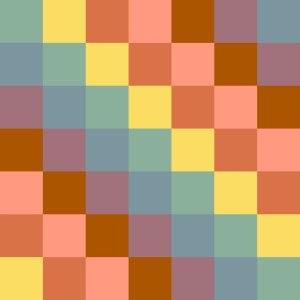
Julián Apaza Nina, mieux connu sous le nom de Túpac Katari, Túpaj Katari, ou simplement Katari, est un chef rebelle aymara qui dirigea en 1781 dans le Haut-Pérou un soulèvement indien contre la tutelle espagnole.